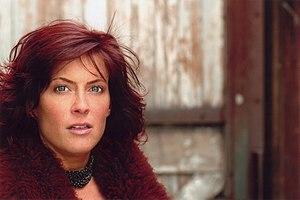
Vanessa Marshall est une actrice américaine née le 19 octobre 1969 à Santa Monica en Californie.